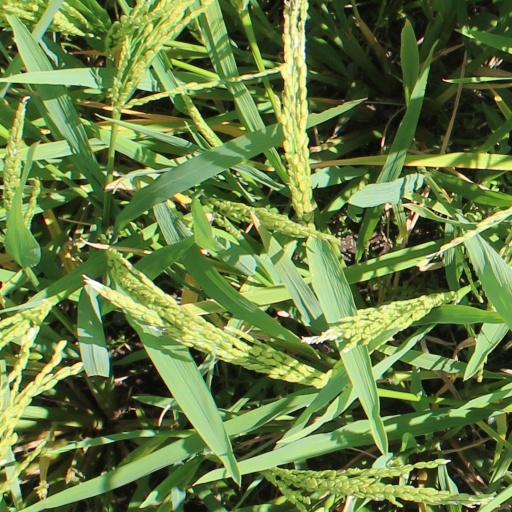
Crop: rice